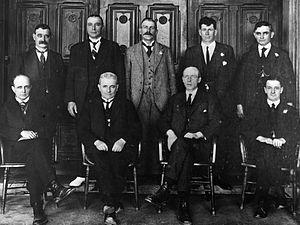
Le Parti travailliste néo-zélandais est l'un des principaux partis de Nouvelle-Zélande, avec le Parti national de Nouvelle-Zélande. Il est dirigé par Jacinda Ardern.